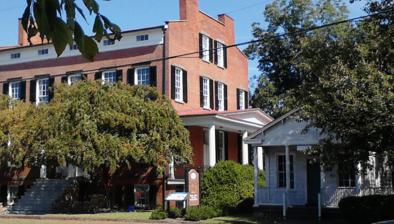
Building: Riddick House (Suffolk, Virginia)
Country: United States of America
Year built: 1837
Historic house in Virginia, United States United States historic place Riddick House U.S. National Register of Historic Places U.S. Historic district Contributing property Virginia Landmarks Register Show map of Virginia Show map of the United States Location 510 Main St., Suffolk, Virginia Coordinates 36°44′13″N 76°34′57″W / 36.73694°N 76.58250°W / 36.73694; -76.58250 Area less than one acre Built 1837 ( 1837 ) Architectural style Greek Revival NRHP reference No. 74002247 VLR No. 133-0003 Significant dates Added to NRHP May 2, 1974 Designated VLR November 20, 1973 Riddick House , also known as Riddicks Folly , is a historic home located at Suffolk, Virginia . It was built in 1837, and is a 2 + 1 ⁄ 2 -story, five bay by four bay, Greek Revival style brick townhouse.  The front facade features a one-story diastyle Doric order portico with a triangular pediment supported by two fluted columns and two plain pilasters.  It also has a one-story tetrastyle portico added across the south end in 1905.  During the American Civil War , General John J. Peck and his staff maintained Union Army staff headquarters in the house. It was added to the National Register of Historic Places in 1974. It is located in the Suffolk Historic District . Riddick's Folly is open as a historic house museum . References